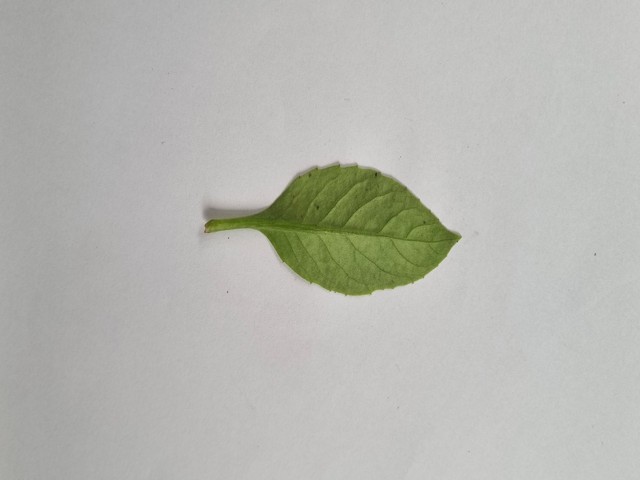
Plant: gainura